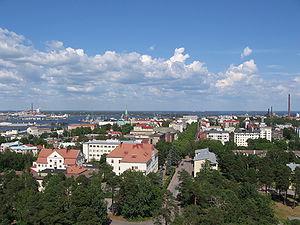
Kotkansaari est une île du golfe de Finlande et elle est le centre de la ville de Kotka.
Kotka est une ville de Finlande située au Sud-Est du pays, sur deux îles à l'embouchure du fleuve Kymi.
La tour d'observation de Haukkavuori est située à Kotka en Finlande.